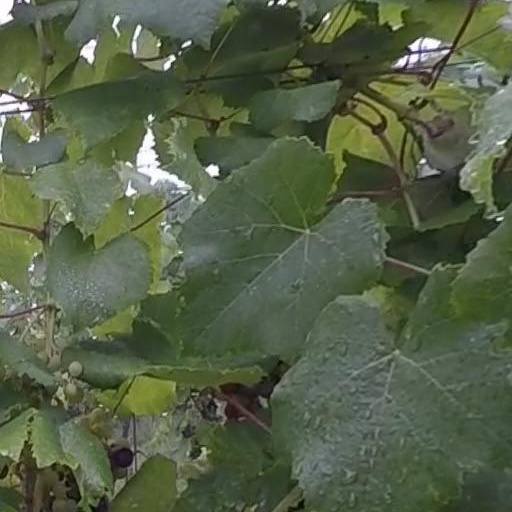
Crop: grape